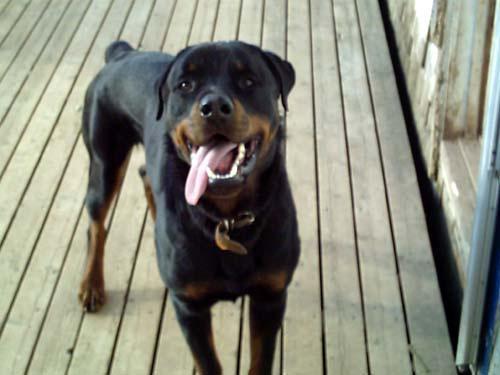
Rottweiler